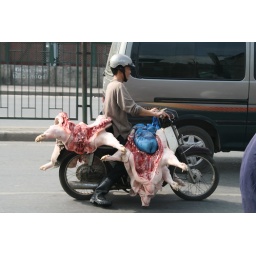
Taken out the window of a city bus in Hanoi, Vietnam.